Love Marriage (1959 film)

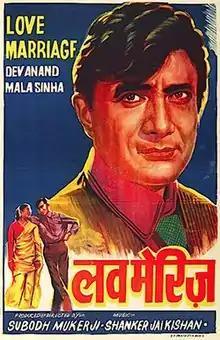
Poster

Love Marriage is a 1959 Bollywood film directed by Subodh Mukherjee. The film stars Dev Anand and Mala Sinha along with Helen.